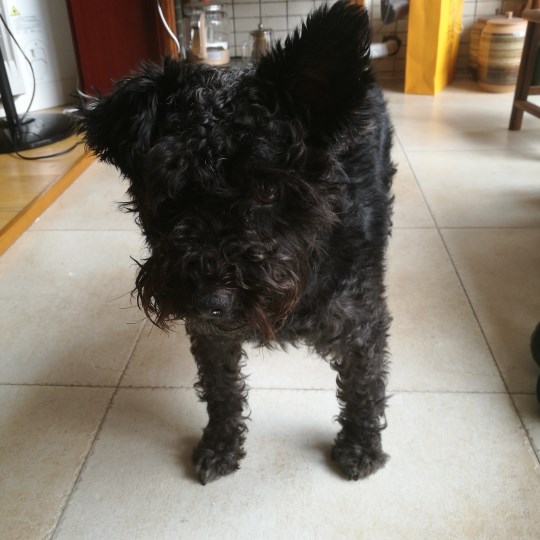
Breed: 2342-n000102-miniature_schnauzer